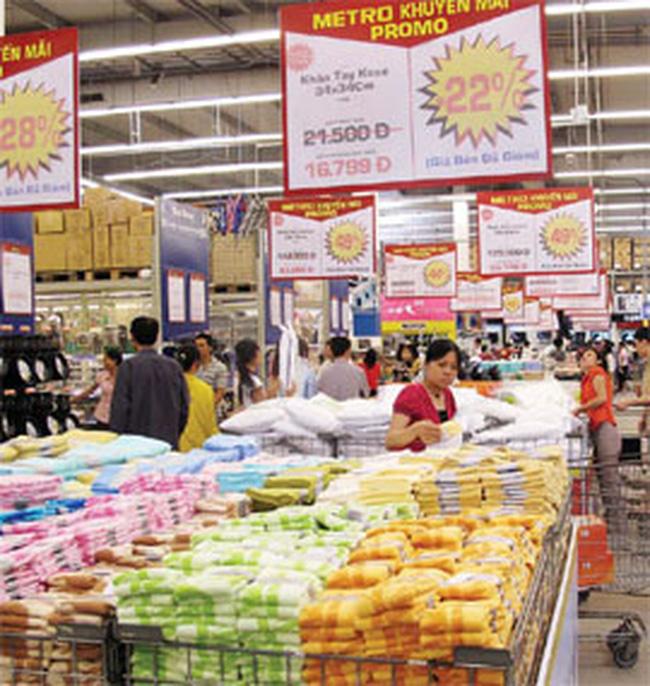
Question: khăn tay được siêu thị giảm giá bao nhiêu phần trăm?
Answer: khăn tay được giảm 22%